List of birds of Dominica

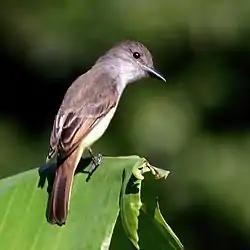
Lesser Antillean flycatcher at Morne Diablotins National Park.

Tyrant flycatchers are passerine birds which occur throughout North and South America. They superficially resemble the Old World flycatchers, but are more robust and have stronger bills. They do not have the sophisticated vocal capabilities of the songbirds. Most, but not all, have plain colouring. As the name implies, most are insectivorous.